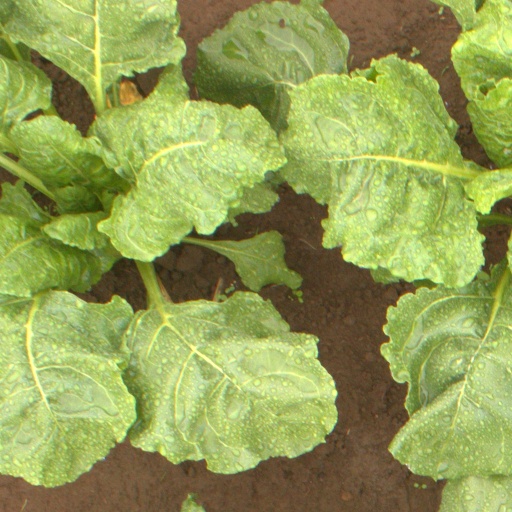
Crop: sugar beet